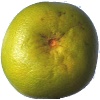
Label: pomelo_sweetie